Double chimney

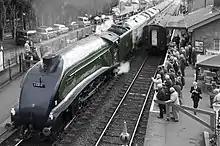
A4 60019 "Bittern"

Nigel Gresley, the CME of the LNER, was a keen follower of French locomotive practice, particularly the work of André Chapelon and the Nord 'Superpacifics' of . When Gresley designed his P2 class as successor to his A3s, he took this French work into account and also used a double chimney with Kylchap blastpipes. Two P2s were built initially, 2001 "Cock O' The North" and then 2002 "Earl Marischal", both in 1934. Also following French practice, 2001 was built with poppet valves, and for comparison 2002 kept the conventional piston valves. To avoid problems with smoke obscuring the driver's vision, both were built with wedged tops to their smokebox and wing plates to the upper sides of it, as had been used for 10000. With the sharper exhaust of the poppet valve-equipped 2001, this was successful and smoke was projected upwards, clear of the cab windows. 2002 had a softer exhaust though and gave trouble, until it was rebuilt with additional smoke deflectors, spaced about 18 inches parallel to the existing wing plates. Both locomotives were considered successful, but 2002 had the edge for efficiency, put down to the smaller volumes within the valve chest. When the further members of the P2 class were built, they followed 2002 with piston valves and the extra smoke deflectors.